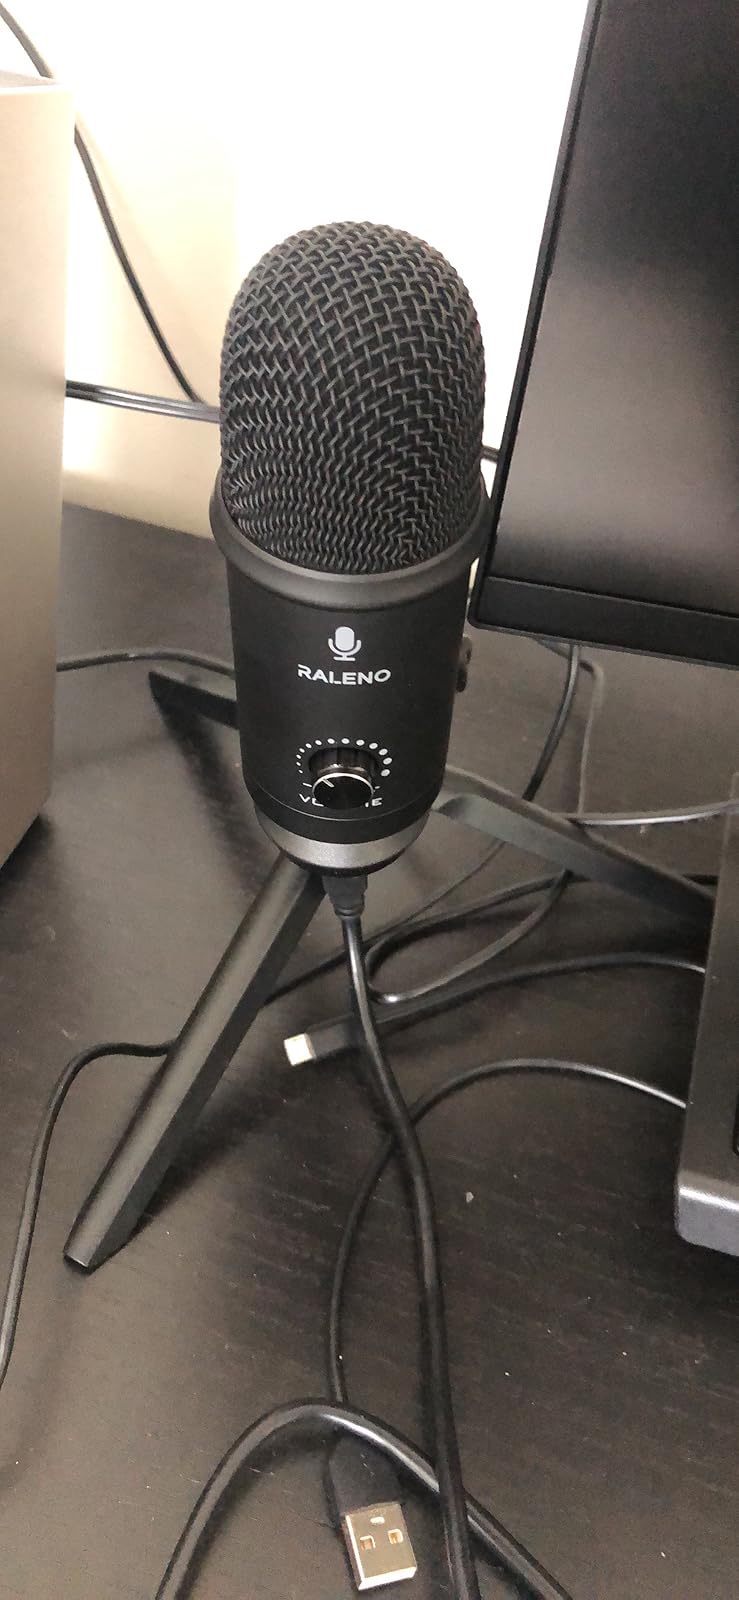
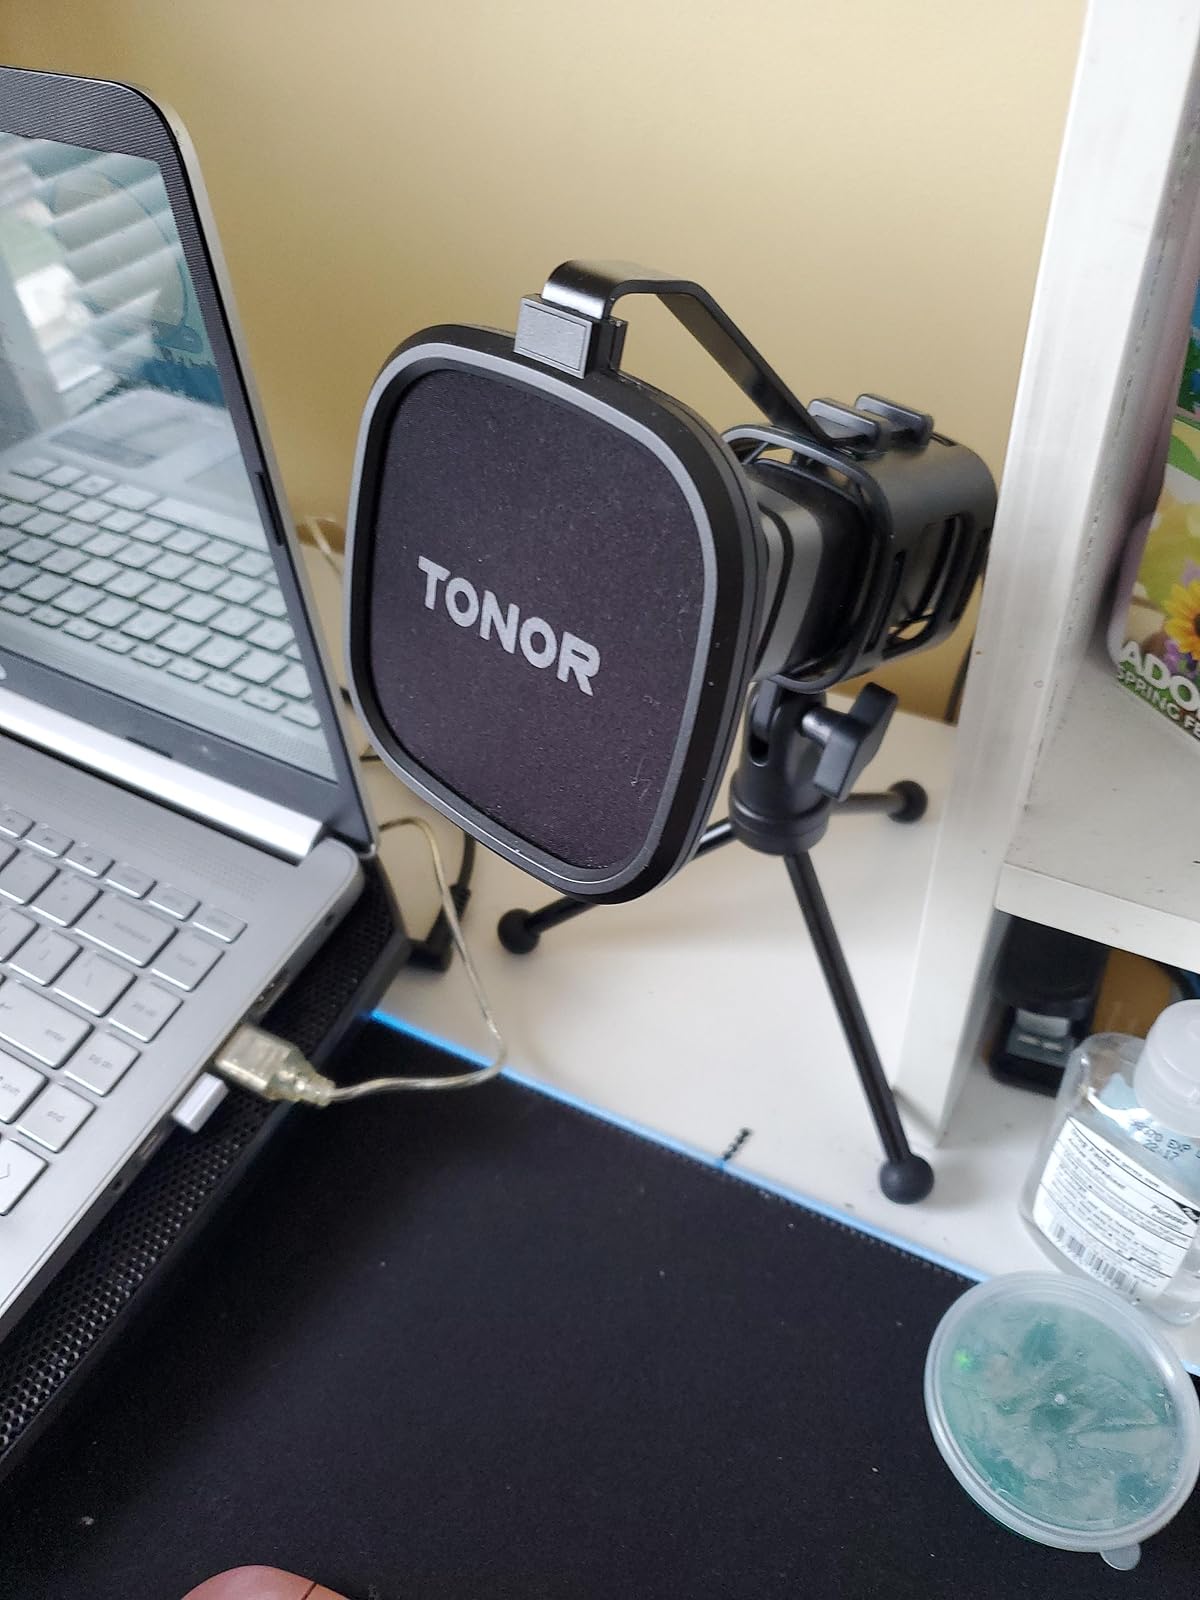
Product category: microphone
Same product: no